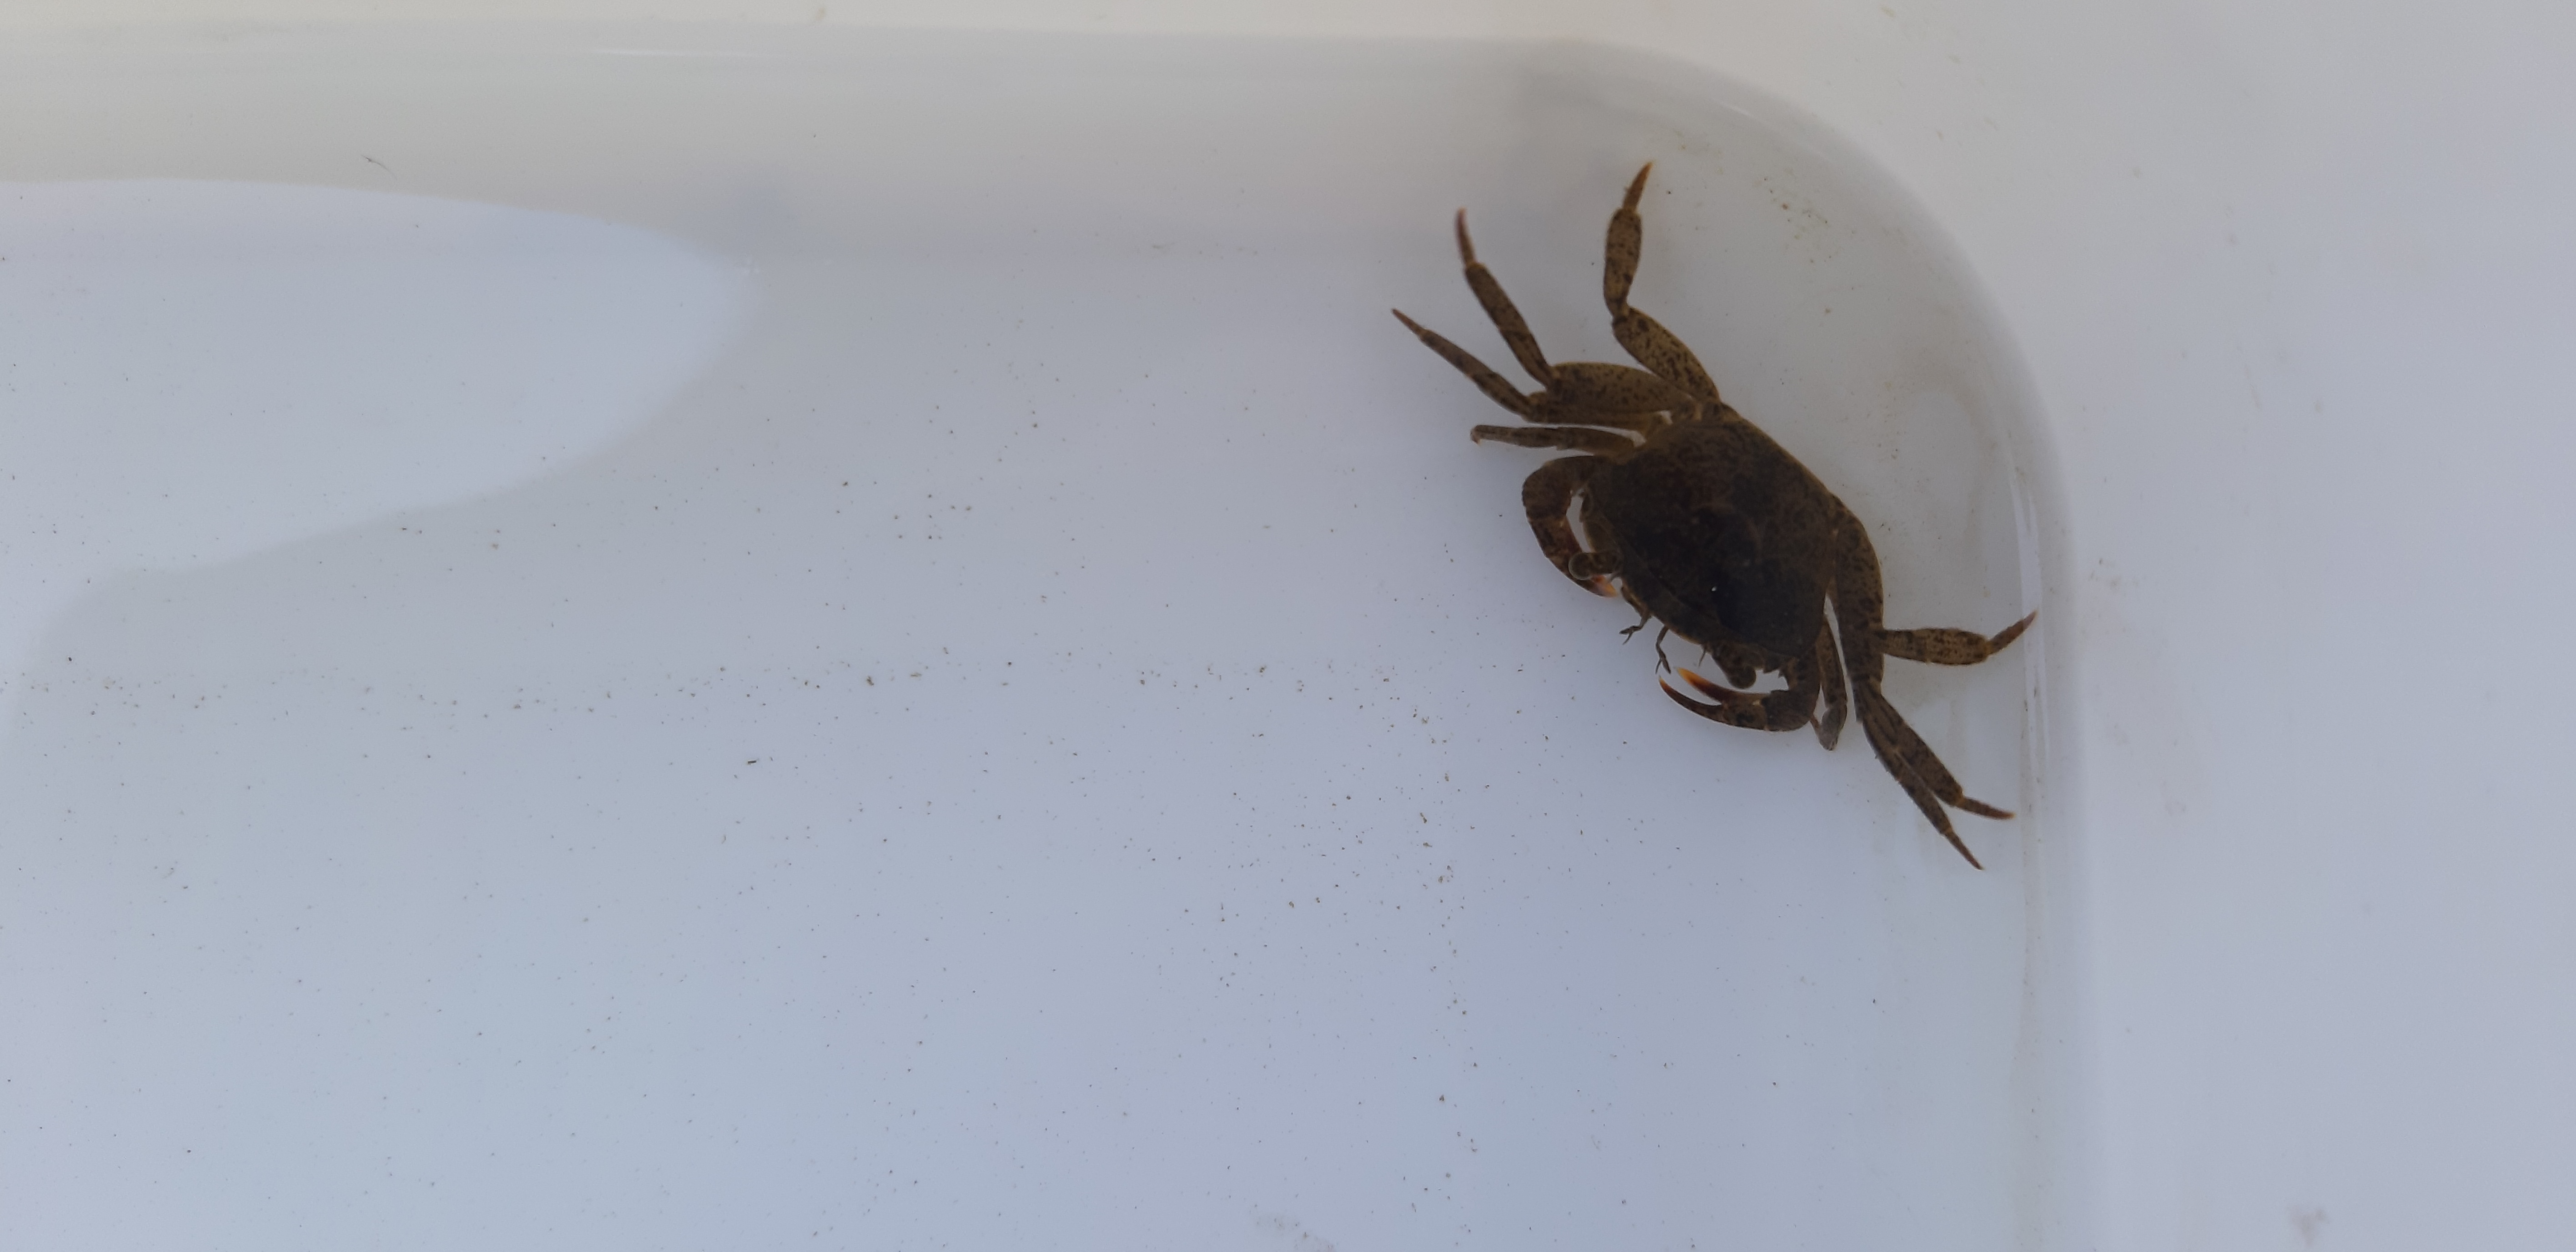
Macroinvertebrate group: crabs_and_shrimps